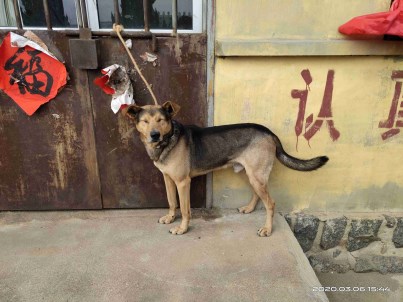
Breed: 3336-n000121-chinese_rural_dog